A4061 road

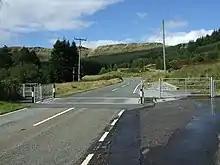
The start of the Bwlch-y-Clawdd Road in Nantymoel

The area was rural and sparsely populated until the mid 19th century, when the discovery of coal led to a major industrial boom. The geography of narrow river valleys sandwiched between mountains meant that land space was at a premium, with roads and railways running along limited land space. With relatively little sunlight reaching the valley floors, the local climate in the valleys was depressing. Visiting a town in a neighbouring valley, only a few miles away as the crow flies, could involve a round trip. The A4061 was typical of this, and around 1900 it was a dead end road from Bridgend to Nantymoel, requiring a detour via the Ogwr Fach Valley and Tonyrefail to reach the Rhondda Valley.